Cinema of the United States

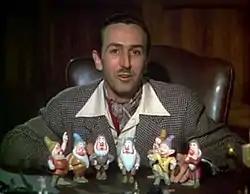
Walt Disney introduces each of the seven dwarfs in a scene from the original 1937 "Snow White" movie trailer

Top row, l-r: Greta Garbo, Humphrey Bogart, Lauren Bacall, Clark Gable, Katharine Hepburn, Fred Astaire, Ginger Rogers, Marlon Brando, the Marx Brothers, Joan Crawford.